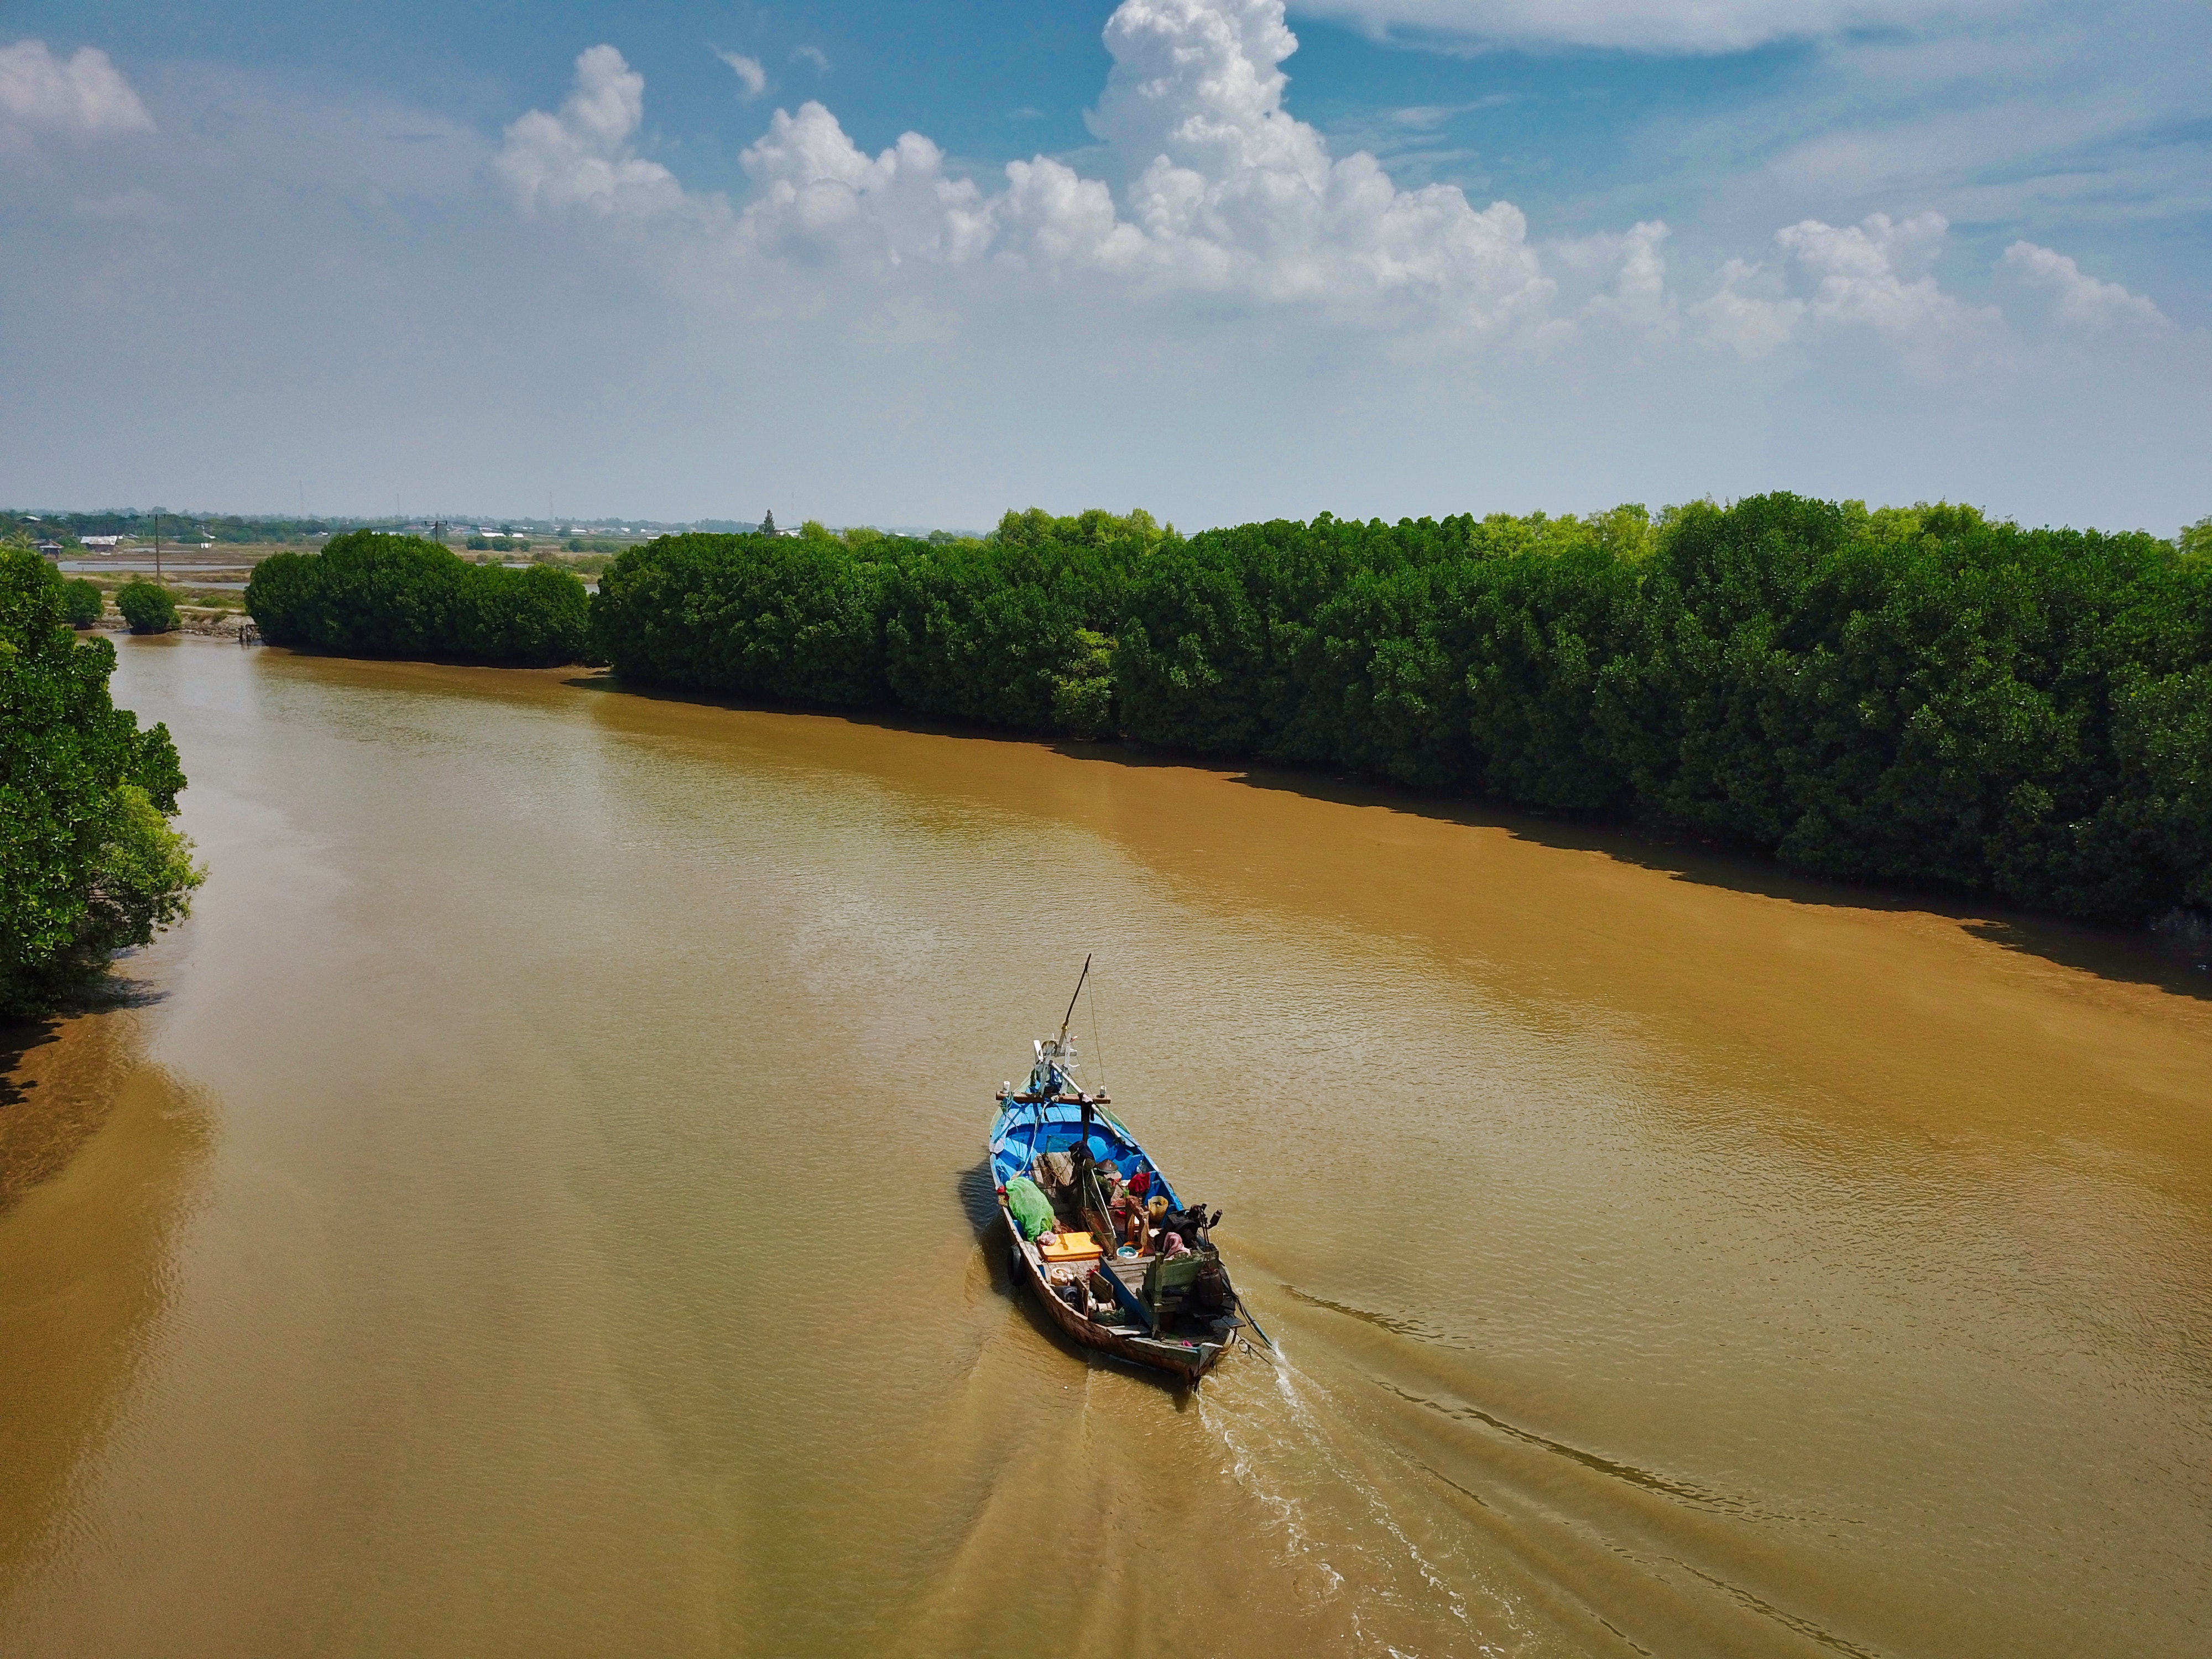
water transportation, waterway, water resources, water, river, natural environment, vehicle, bank, boat, watercourse, mode of transport, canal, landscape, sky, boating, photography, watercraft, recreation, channel, floodplain, aerial photography, fluvial landforms of streams, tourism